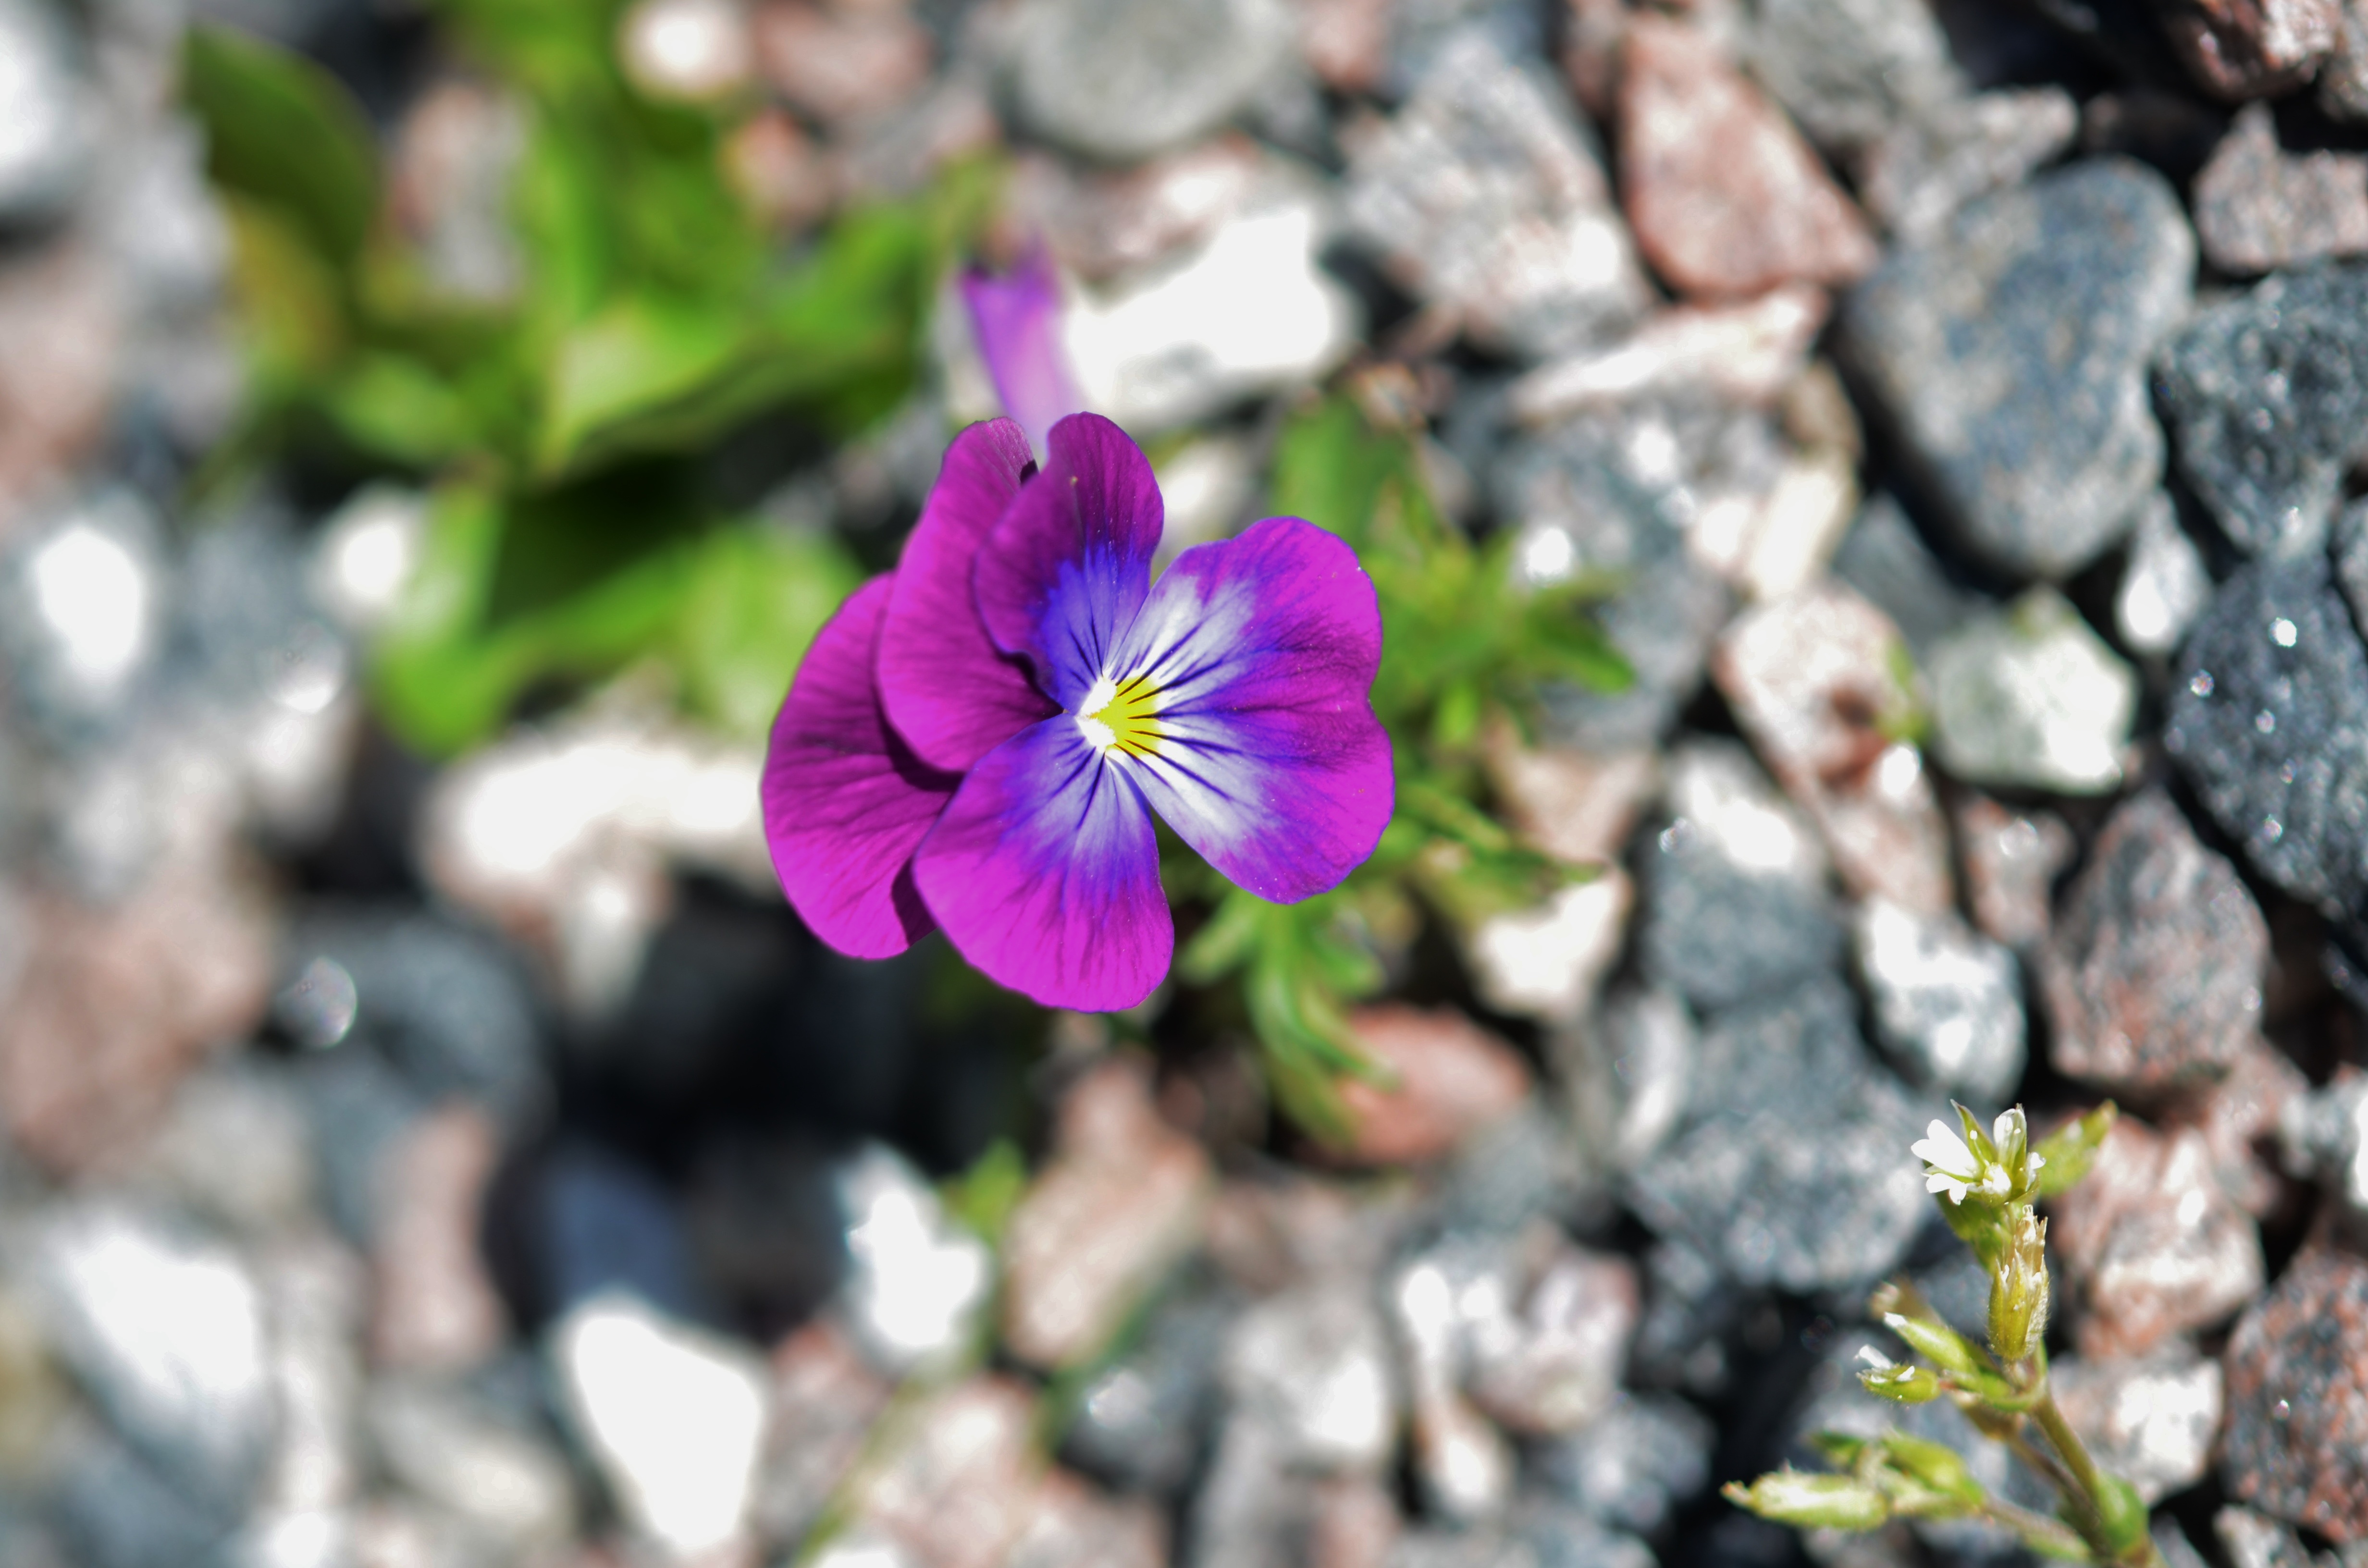
nature, blossom, plant, leaf, flower, petal, bloom, summer, floral, spring, green, natural, botany, garden, flora, wildflower, viola, macro photography, flowering plant, annual plant, land plant, violet family